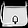
Label: Bag